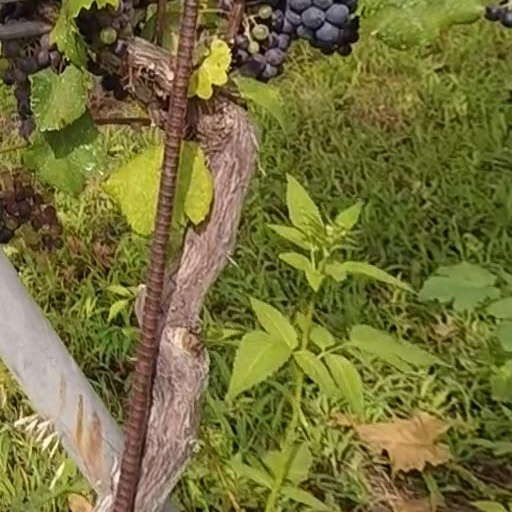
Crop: grape